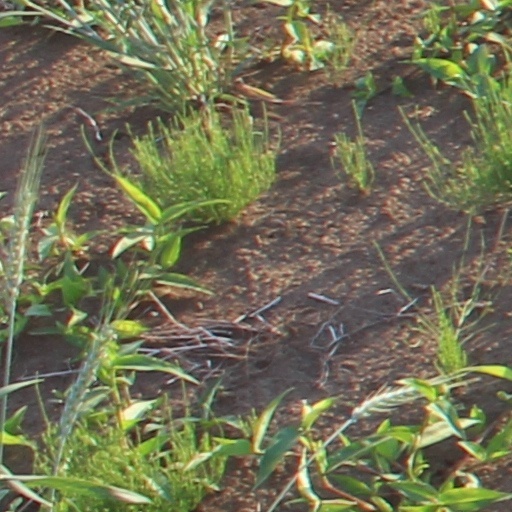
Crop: wheat